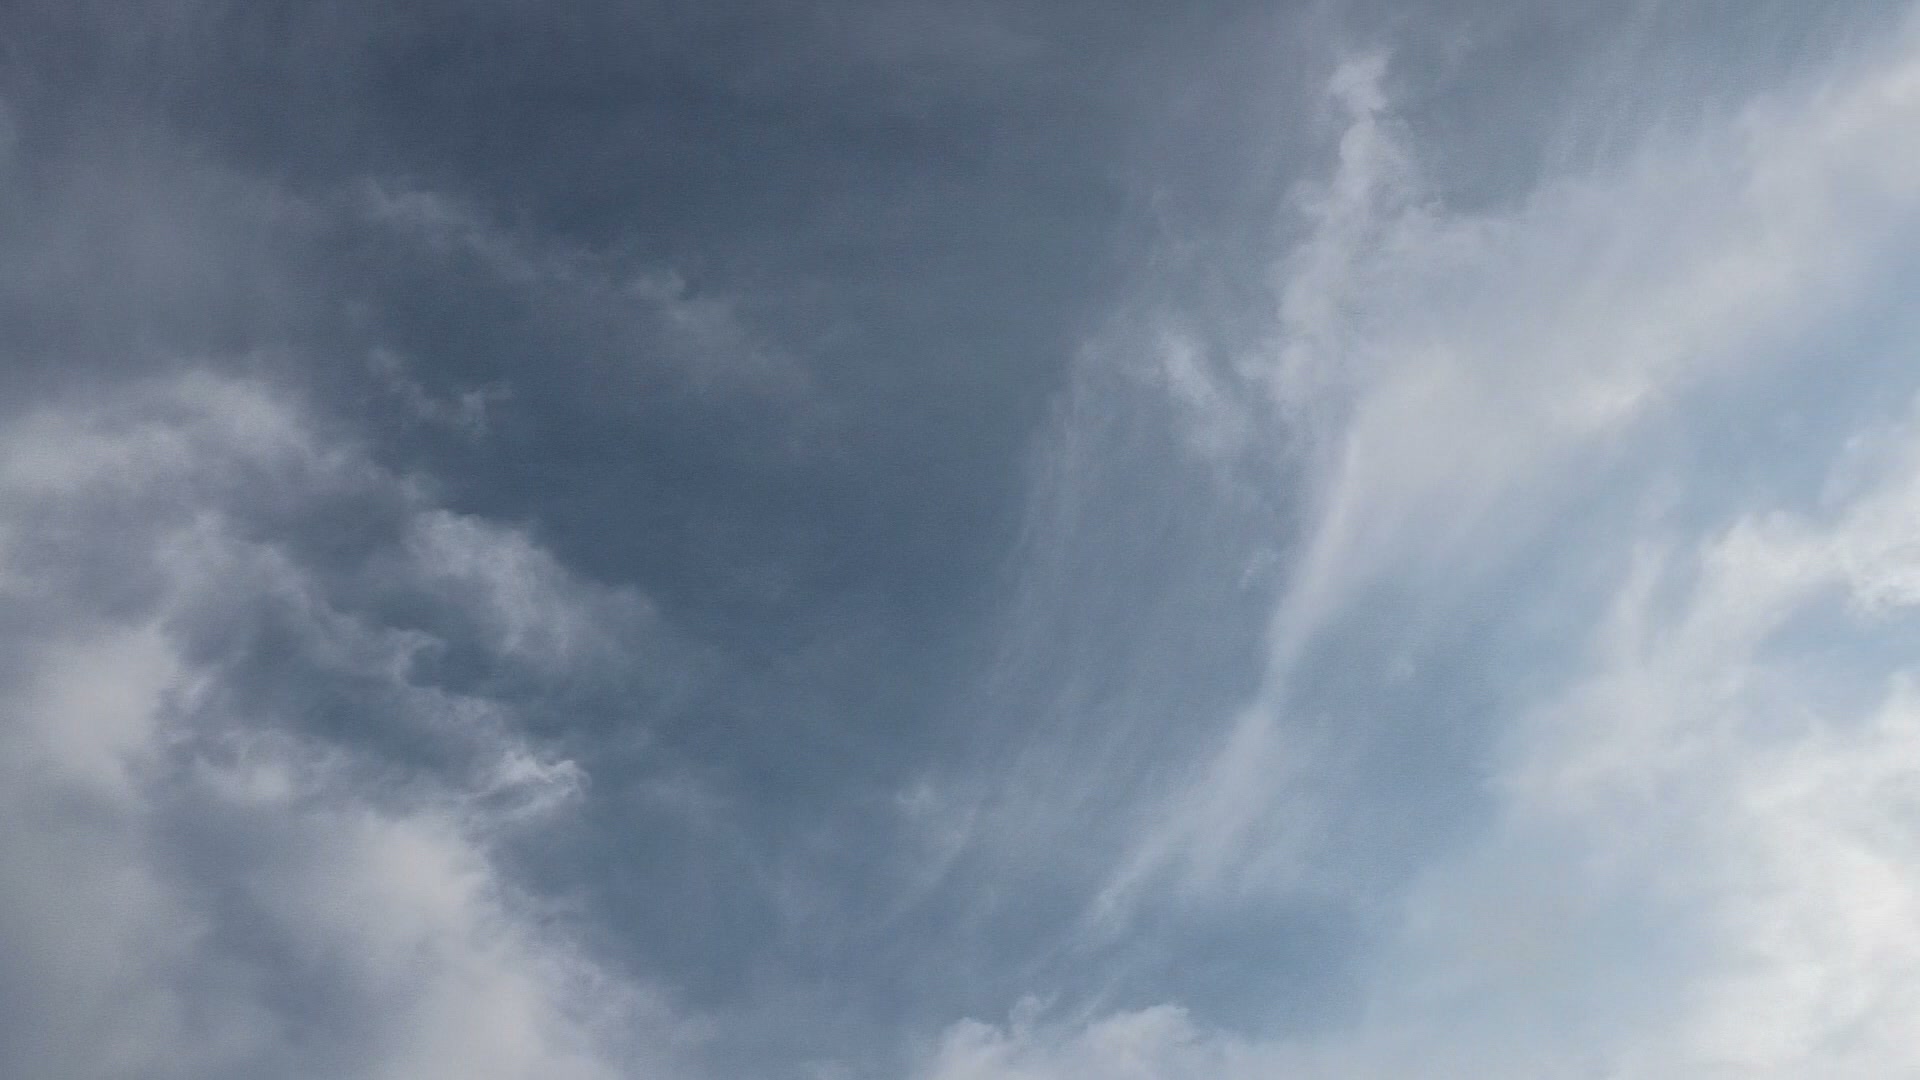
Cloud type: Altostratus